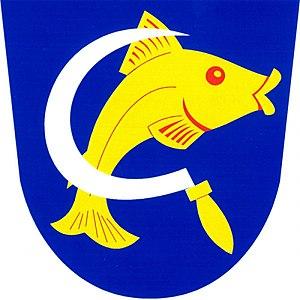
Tvorovice est une commune du district de Prostějov, dans la région d'Olomouc, en République tchèque. Sa population s'élevait à 289 habitants en 2018.